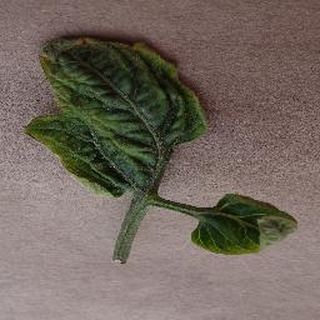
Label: tomato_yellow_leaf_curl_virus